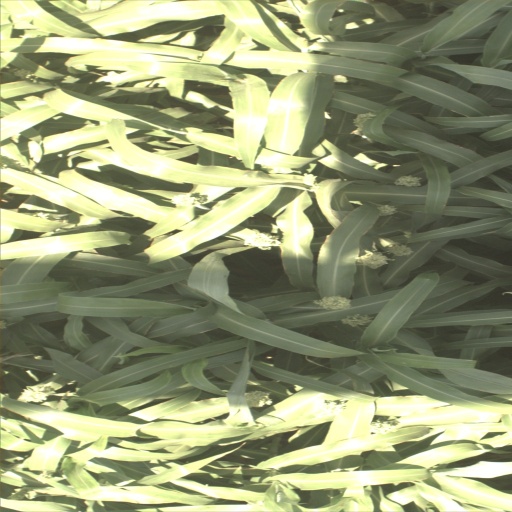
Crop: sorghum